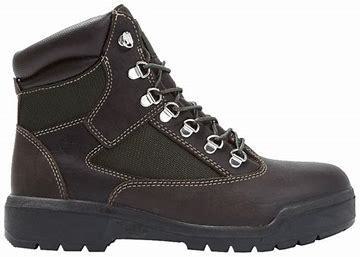
Brand: Timberland
Model: 6 Inch Field